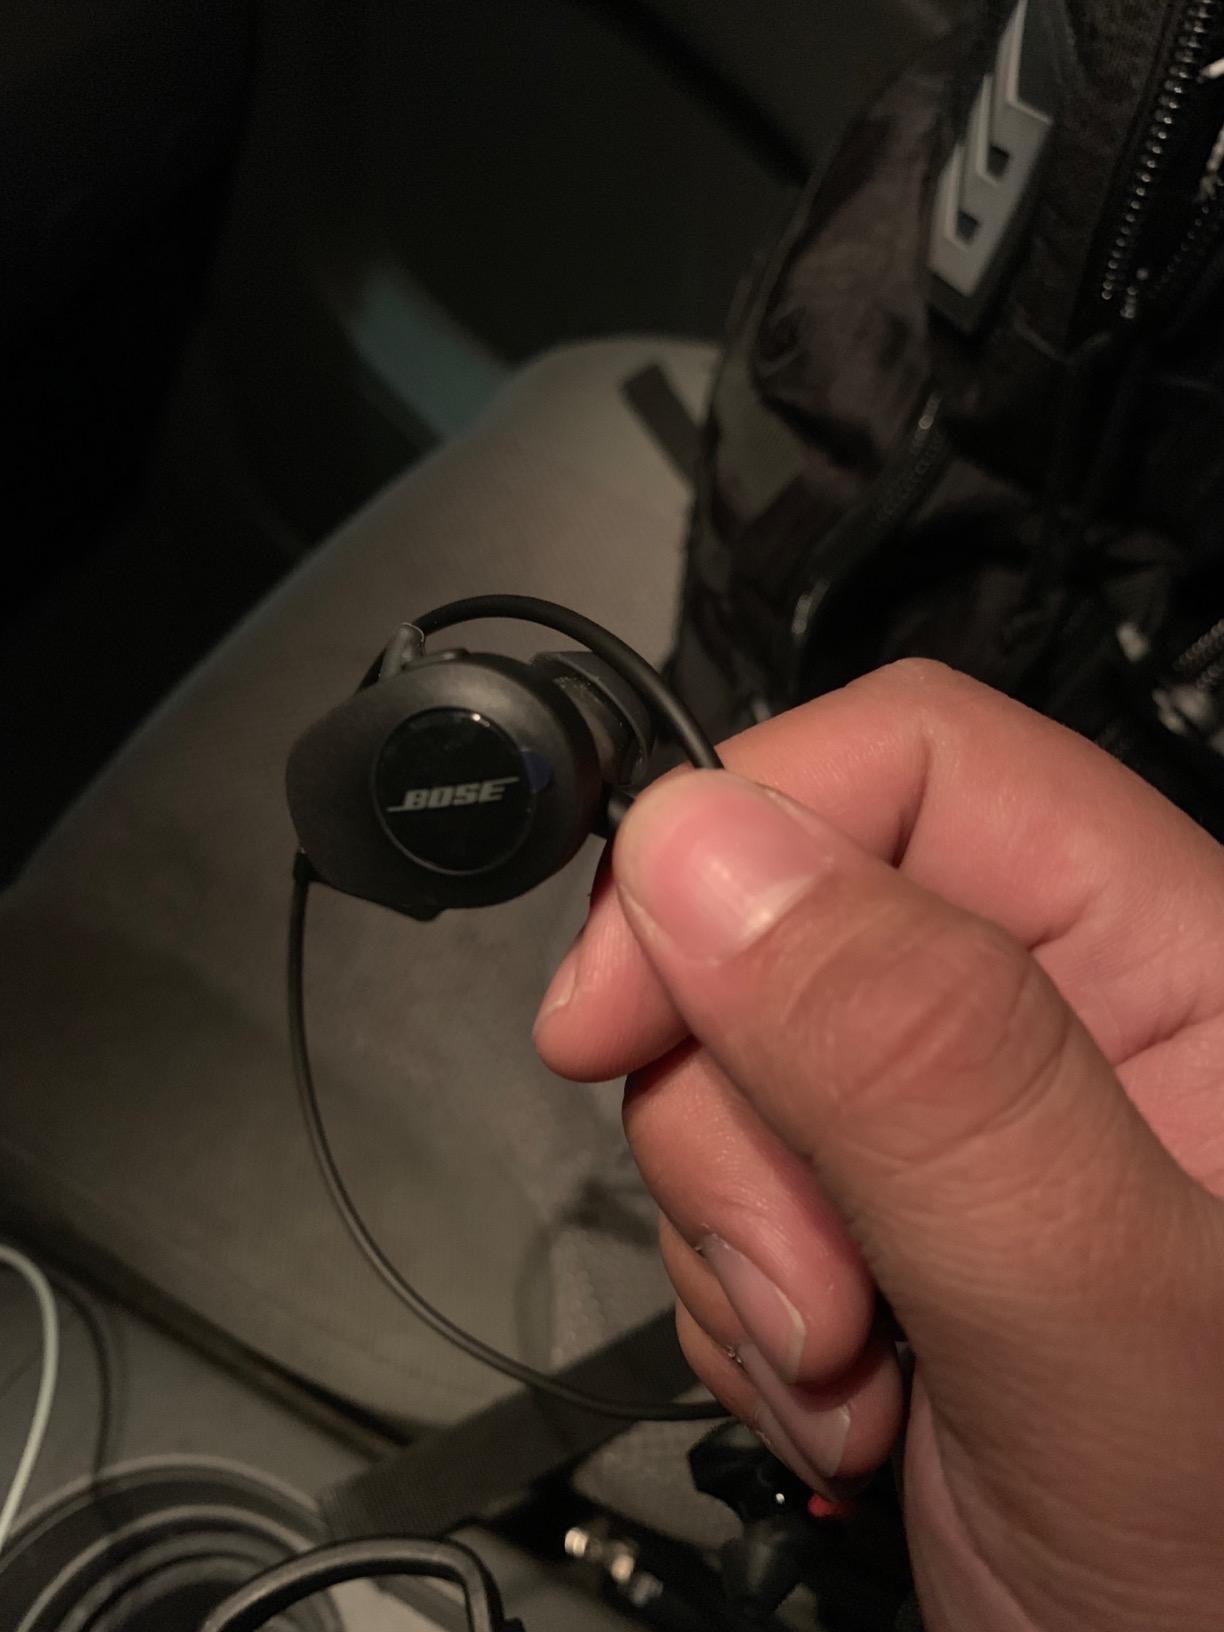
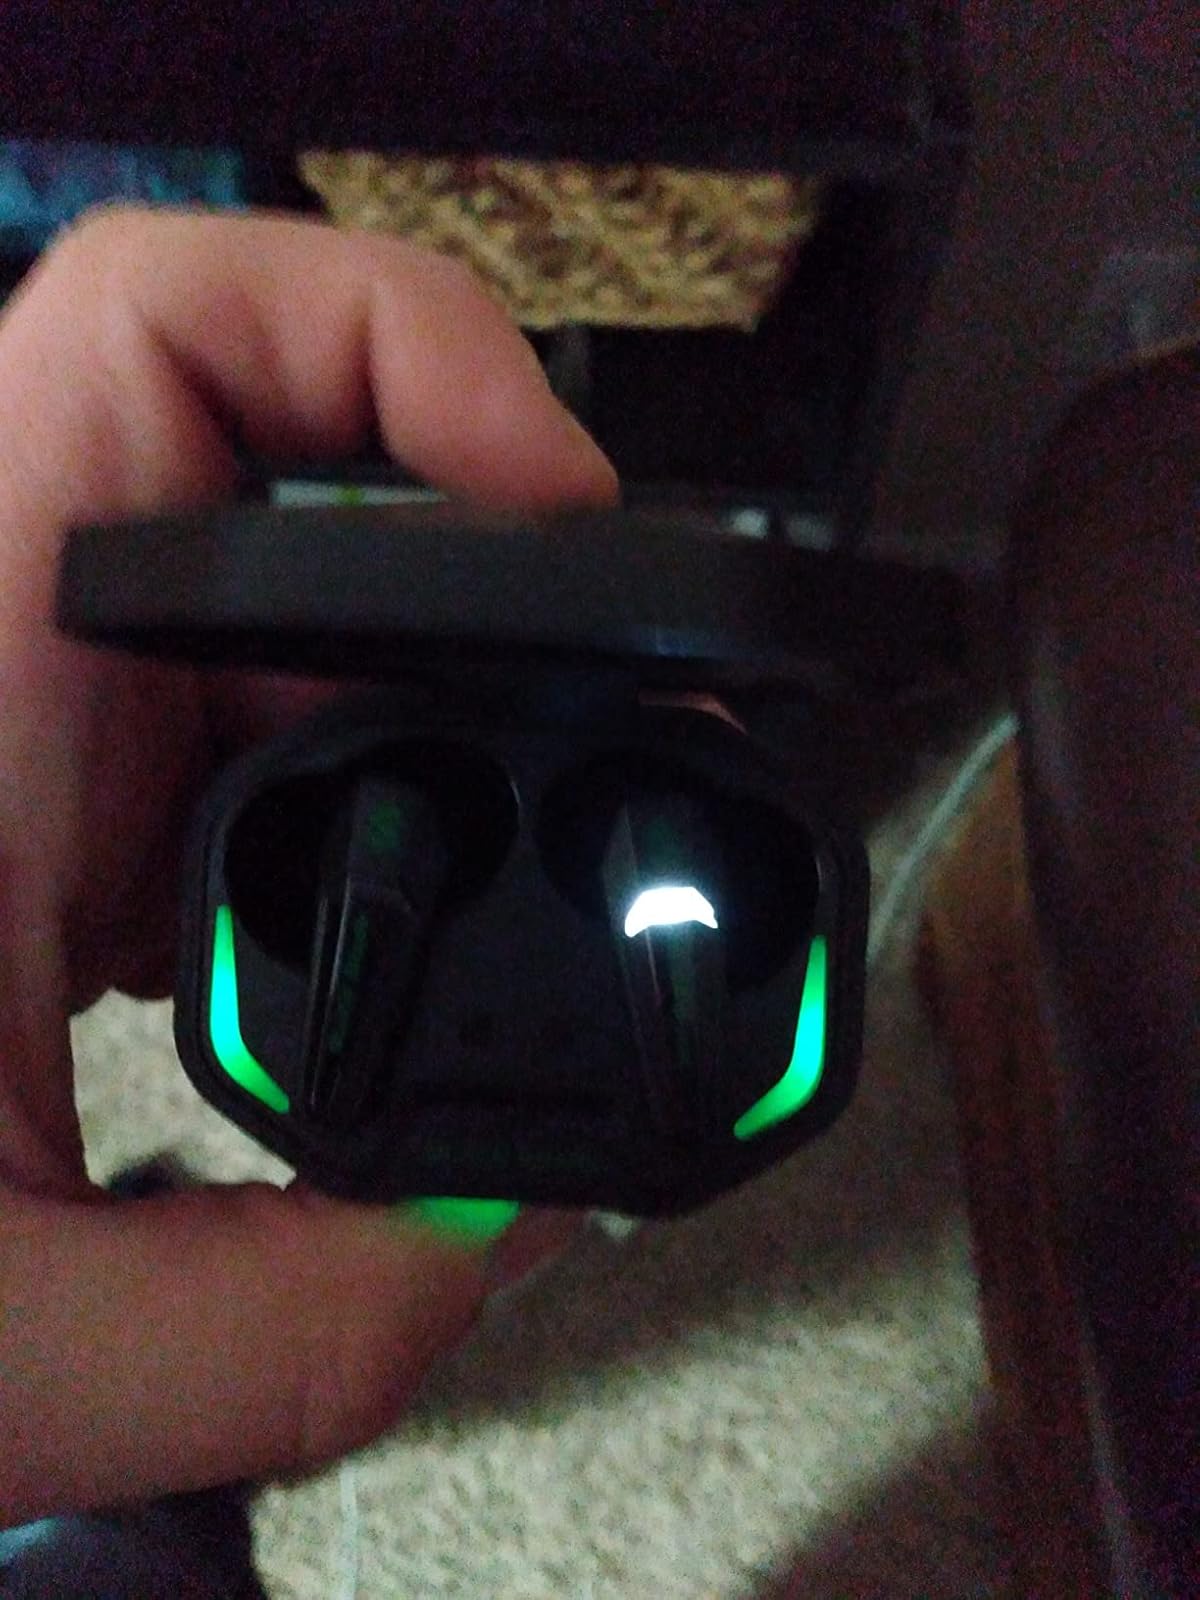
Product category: earbuds
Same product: no